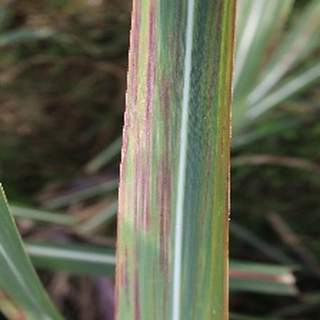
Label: sugarcane_bacterial_blight